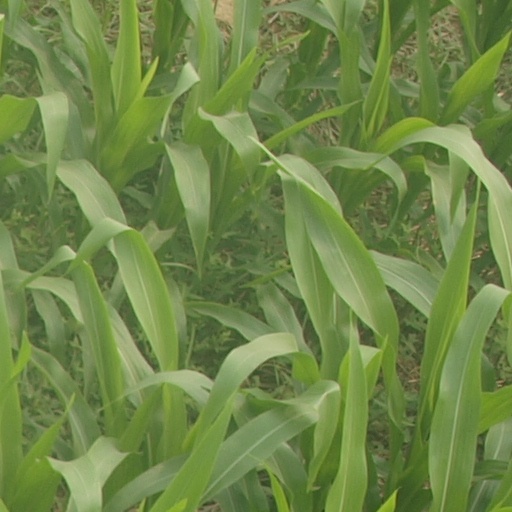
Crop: maize; corn